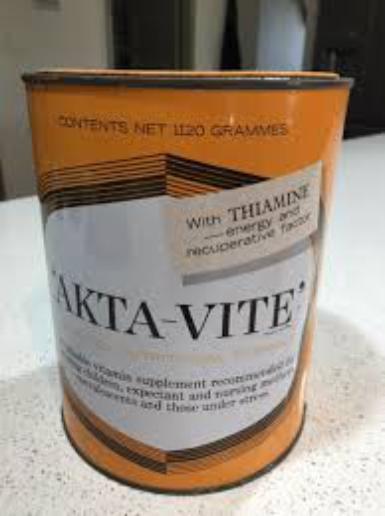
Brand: AktaVite
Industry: Food